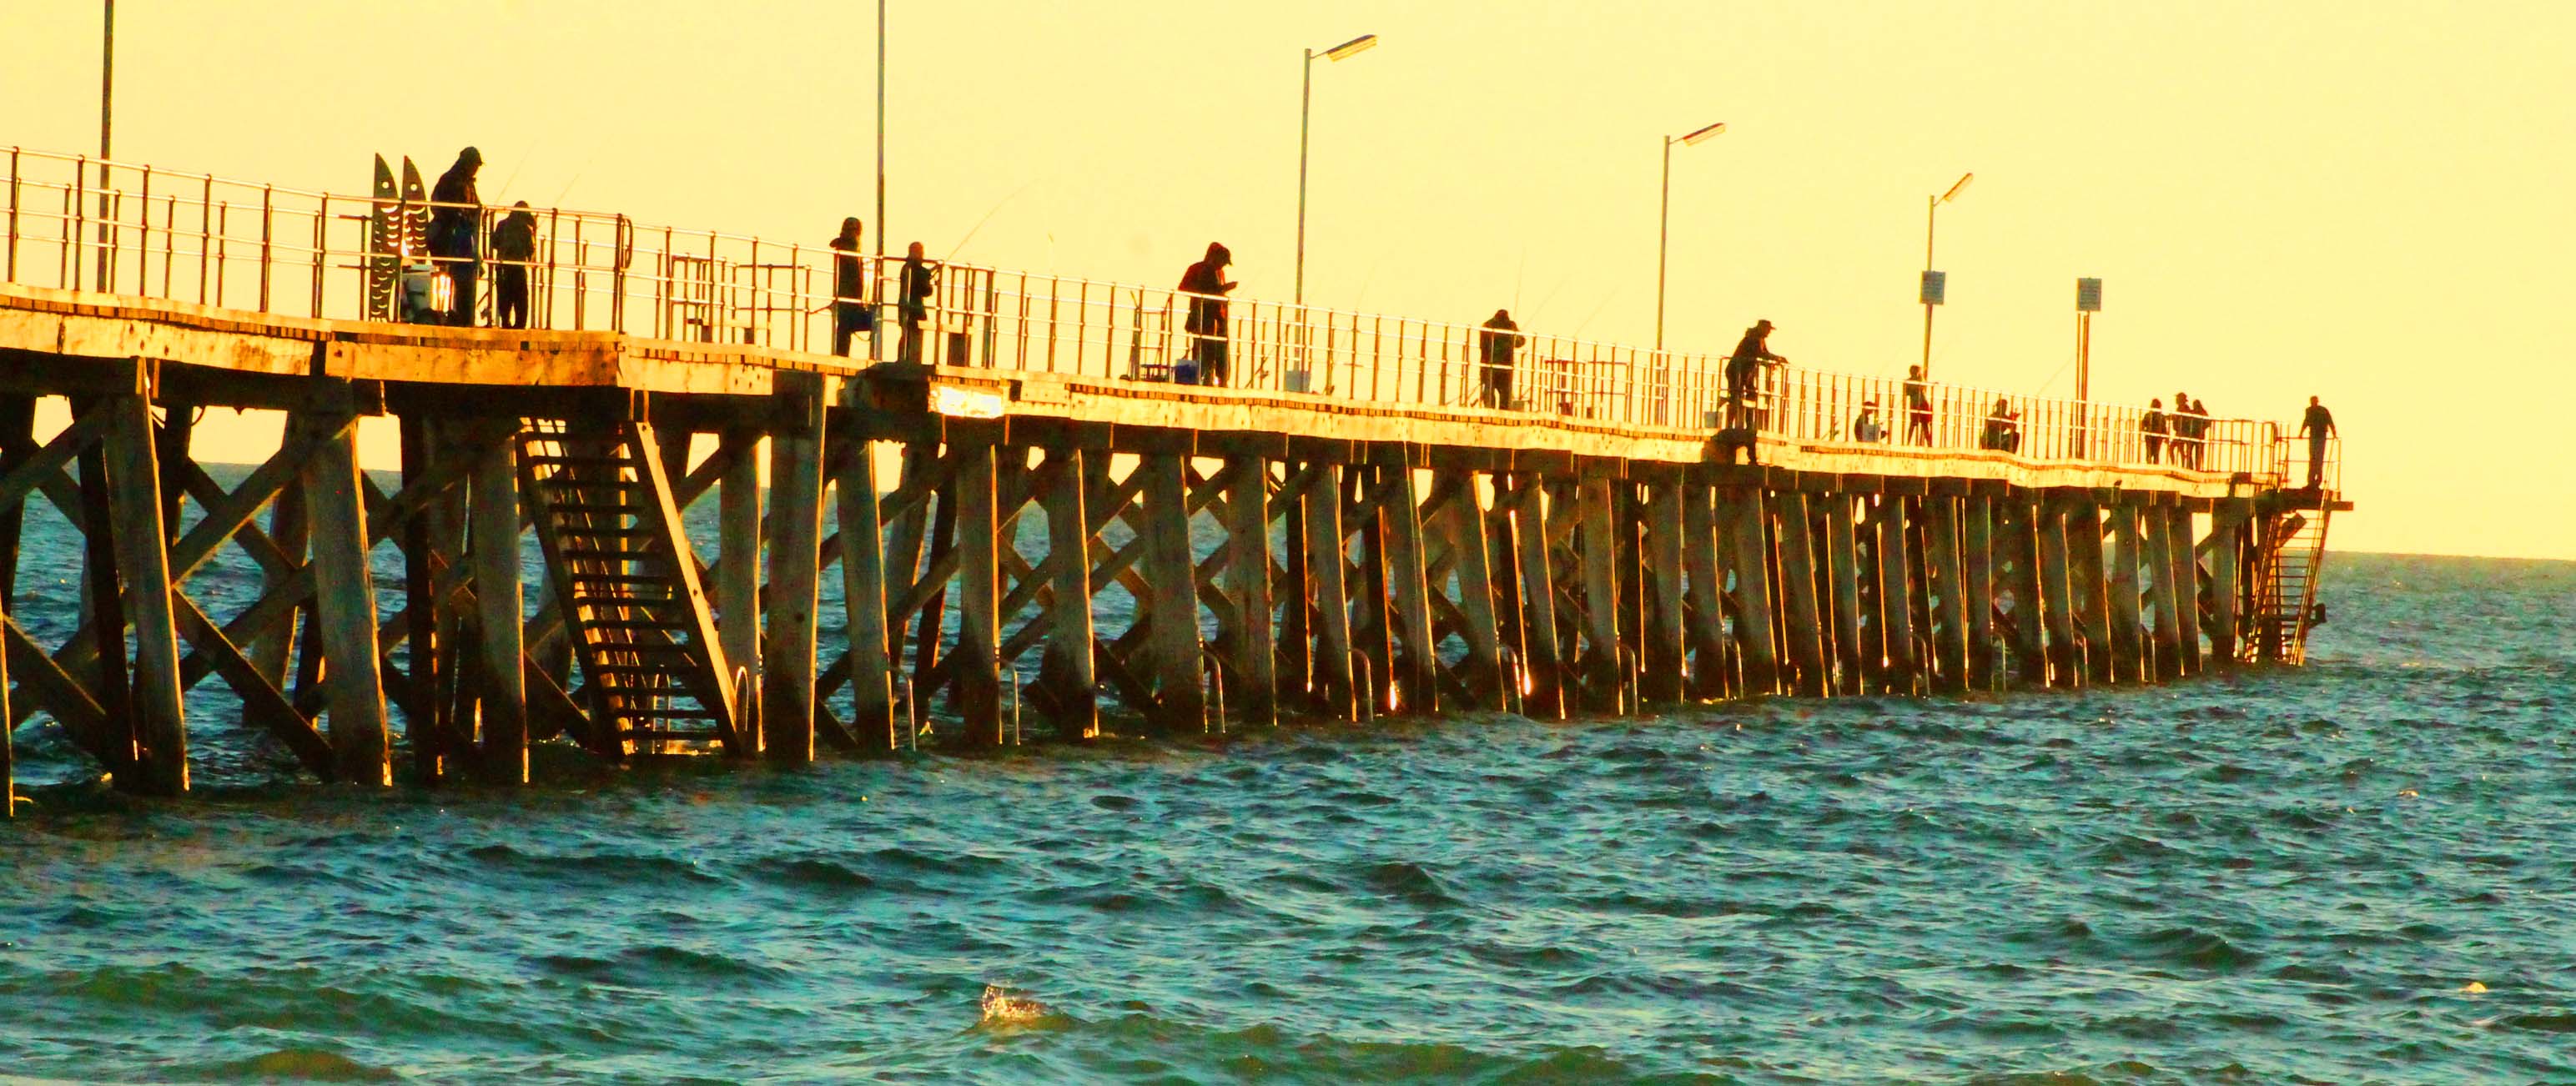
sea, boat, pier, vehicle, channel, adelaide2013